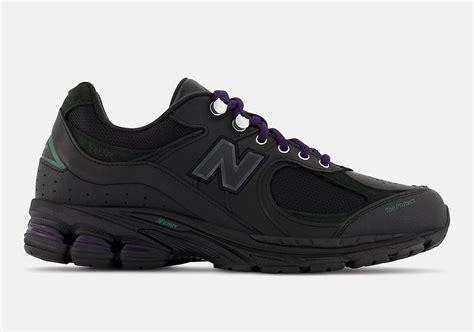
Brand: New
Model: Balance 2002R